Linda Hall Library

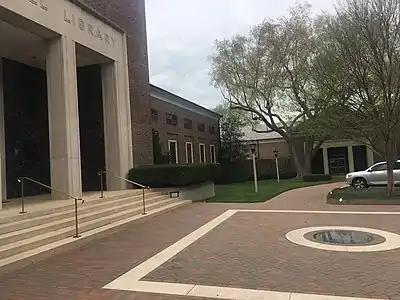
main entrance to library

The 14-acre grounds on which the library sits are home to over 338 trees representing some 52 genera and 145 species. The arboretum and gardens also contain beds of viburnum, tree peonies, and Missouri native woodland plants. Seven trees on the property have been designated Greater Kansas City Champion Trees and represent the largest specimens of their species in the metropolitan area: Sweet Birch, European Hornbeam, Hardy Rubber Tree, Double Flowered Horsechestnut, Rivers Purple Beech, Yulan Magnolia, and Anise Leaf Magnolia.